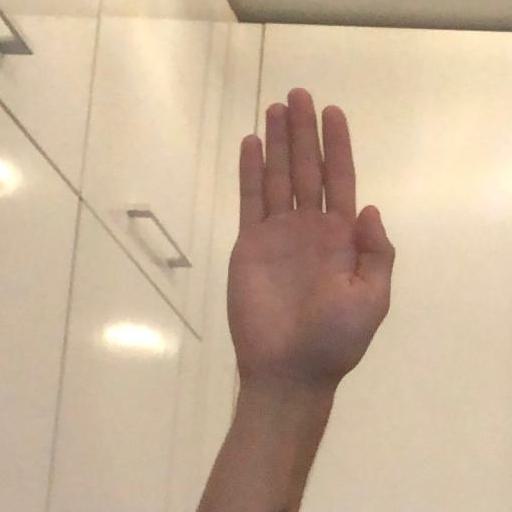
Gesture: stop